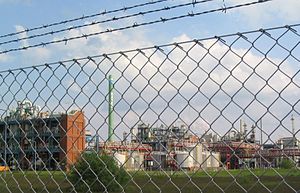
Kreis Dithmarschen / Økonomi
Bayer AG, den største arbejdsgiver i distriktet